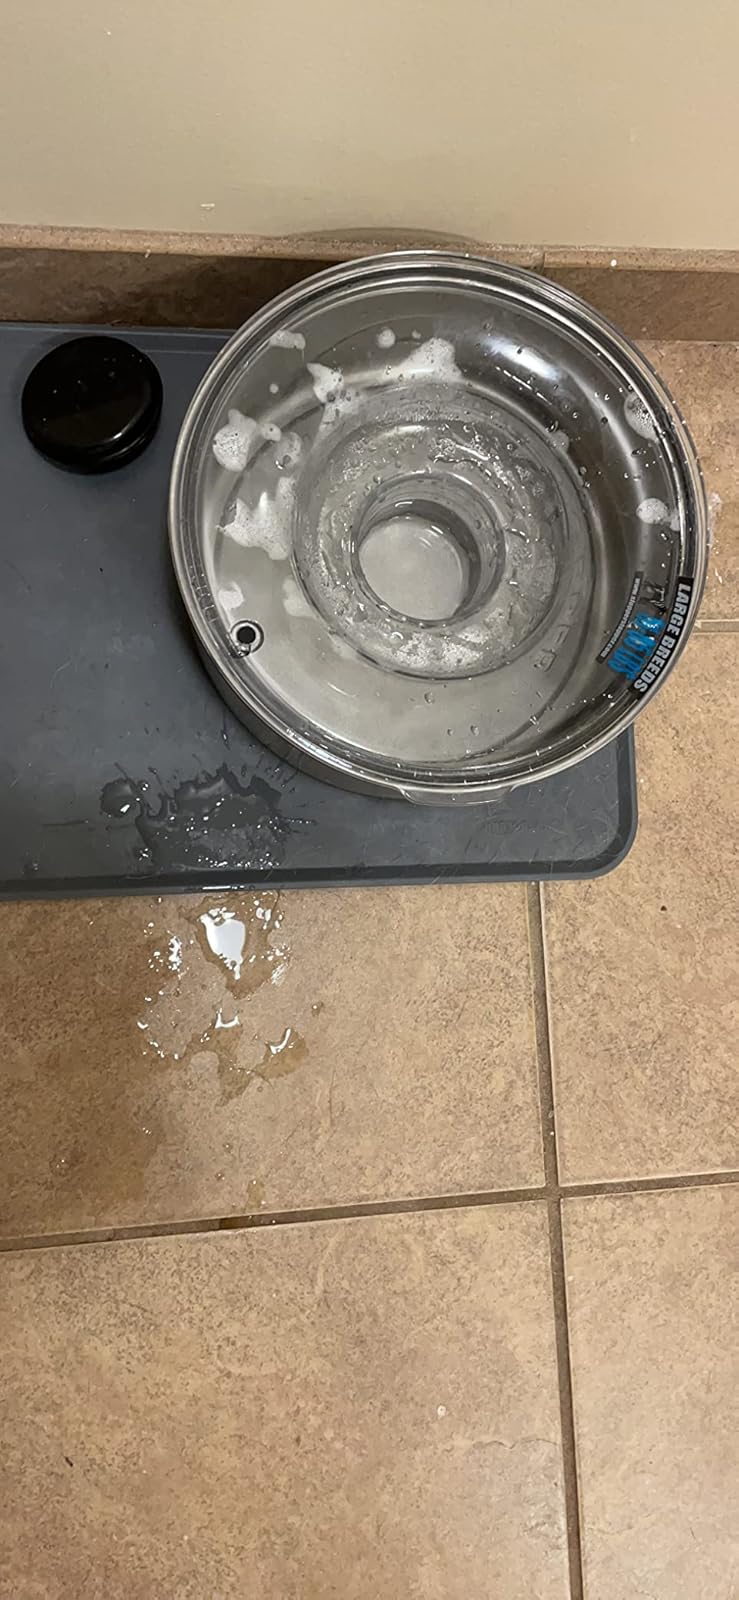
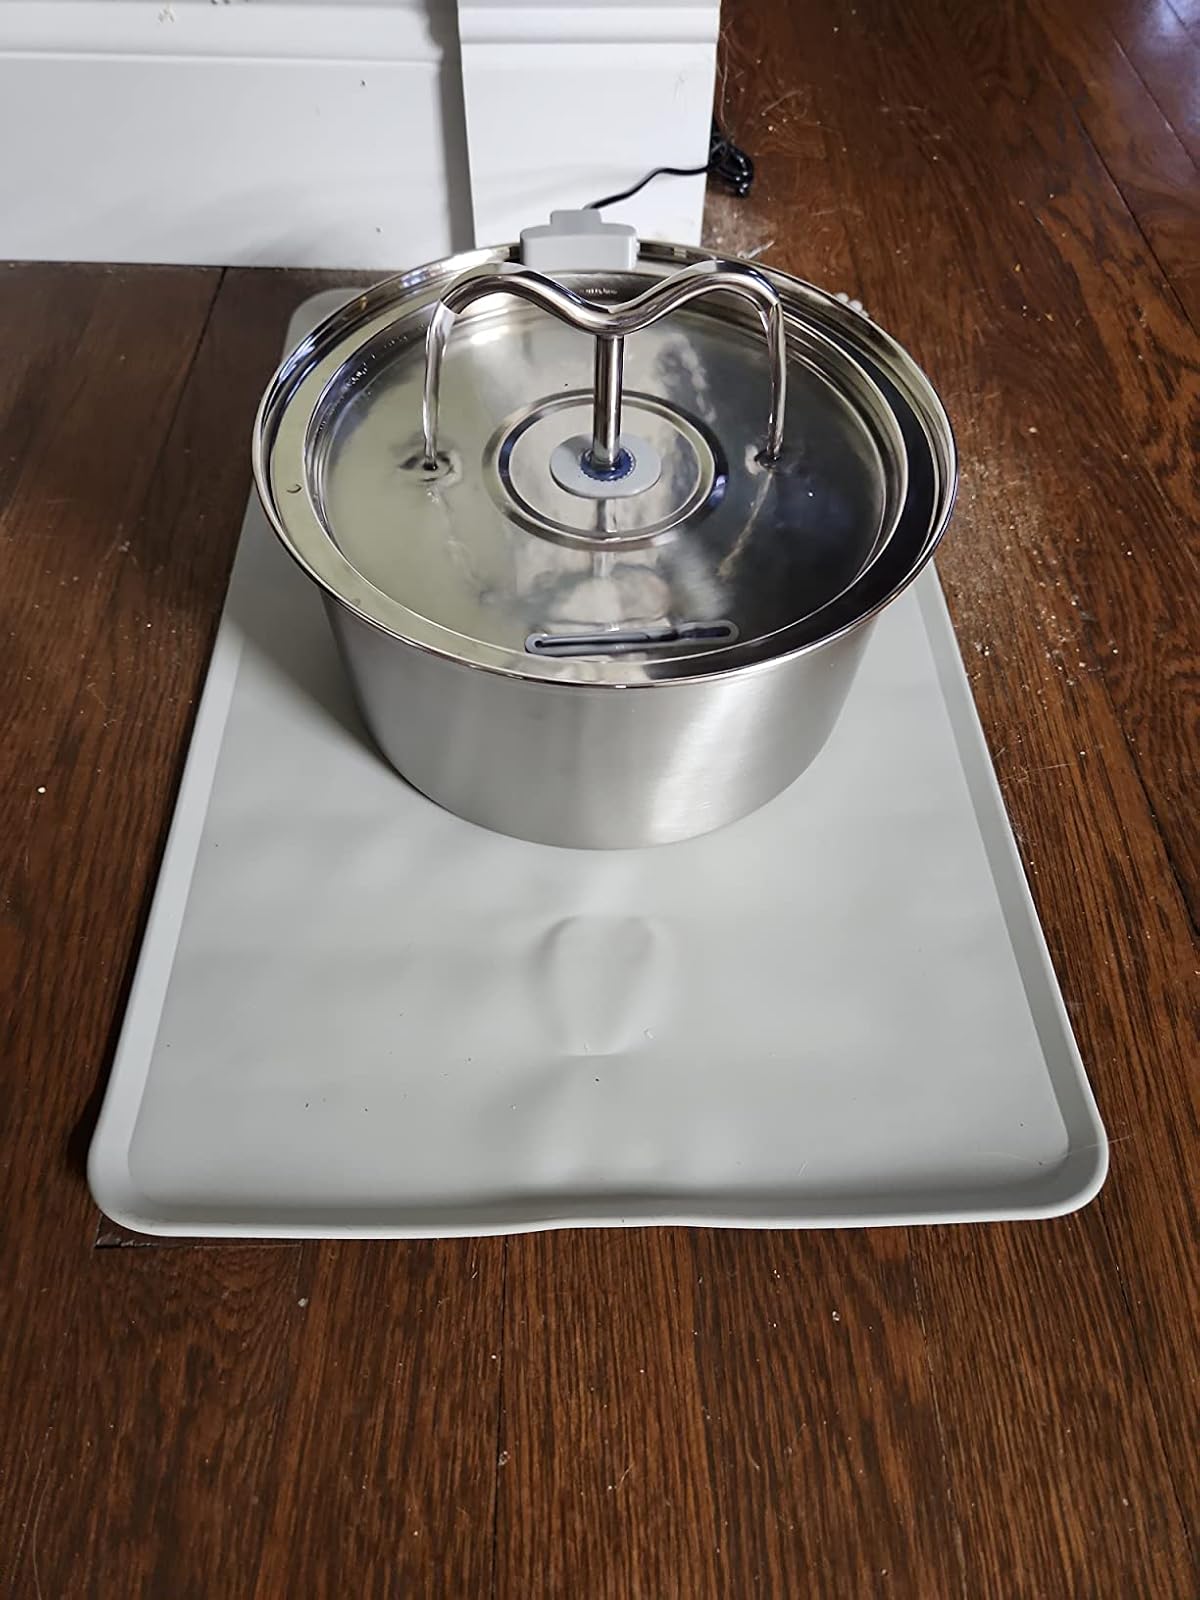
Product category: items_bowl
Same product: no